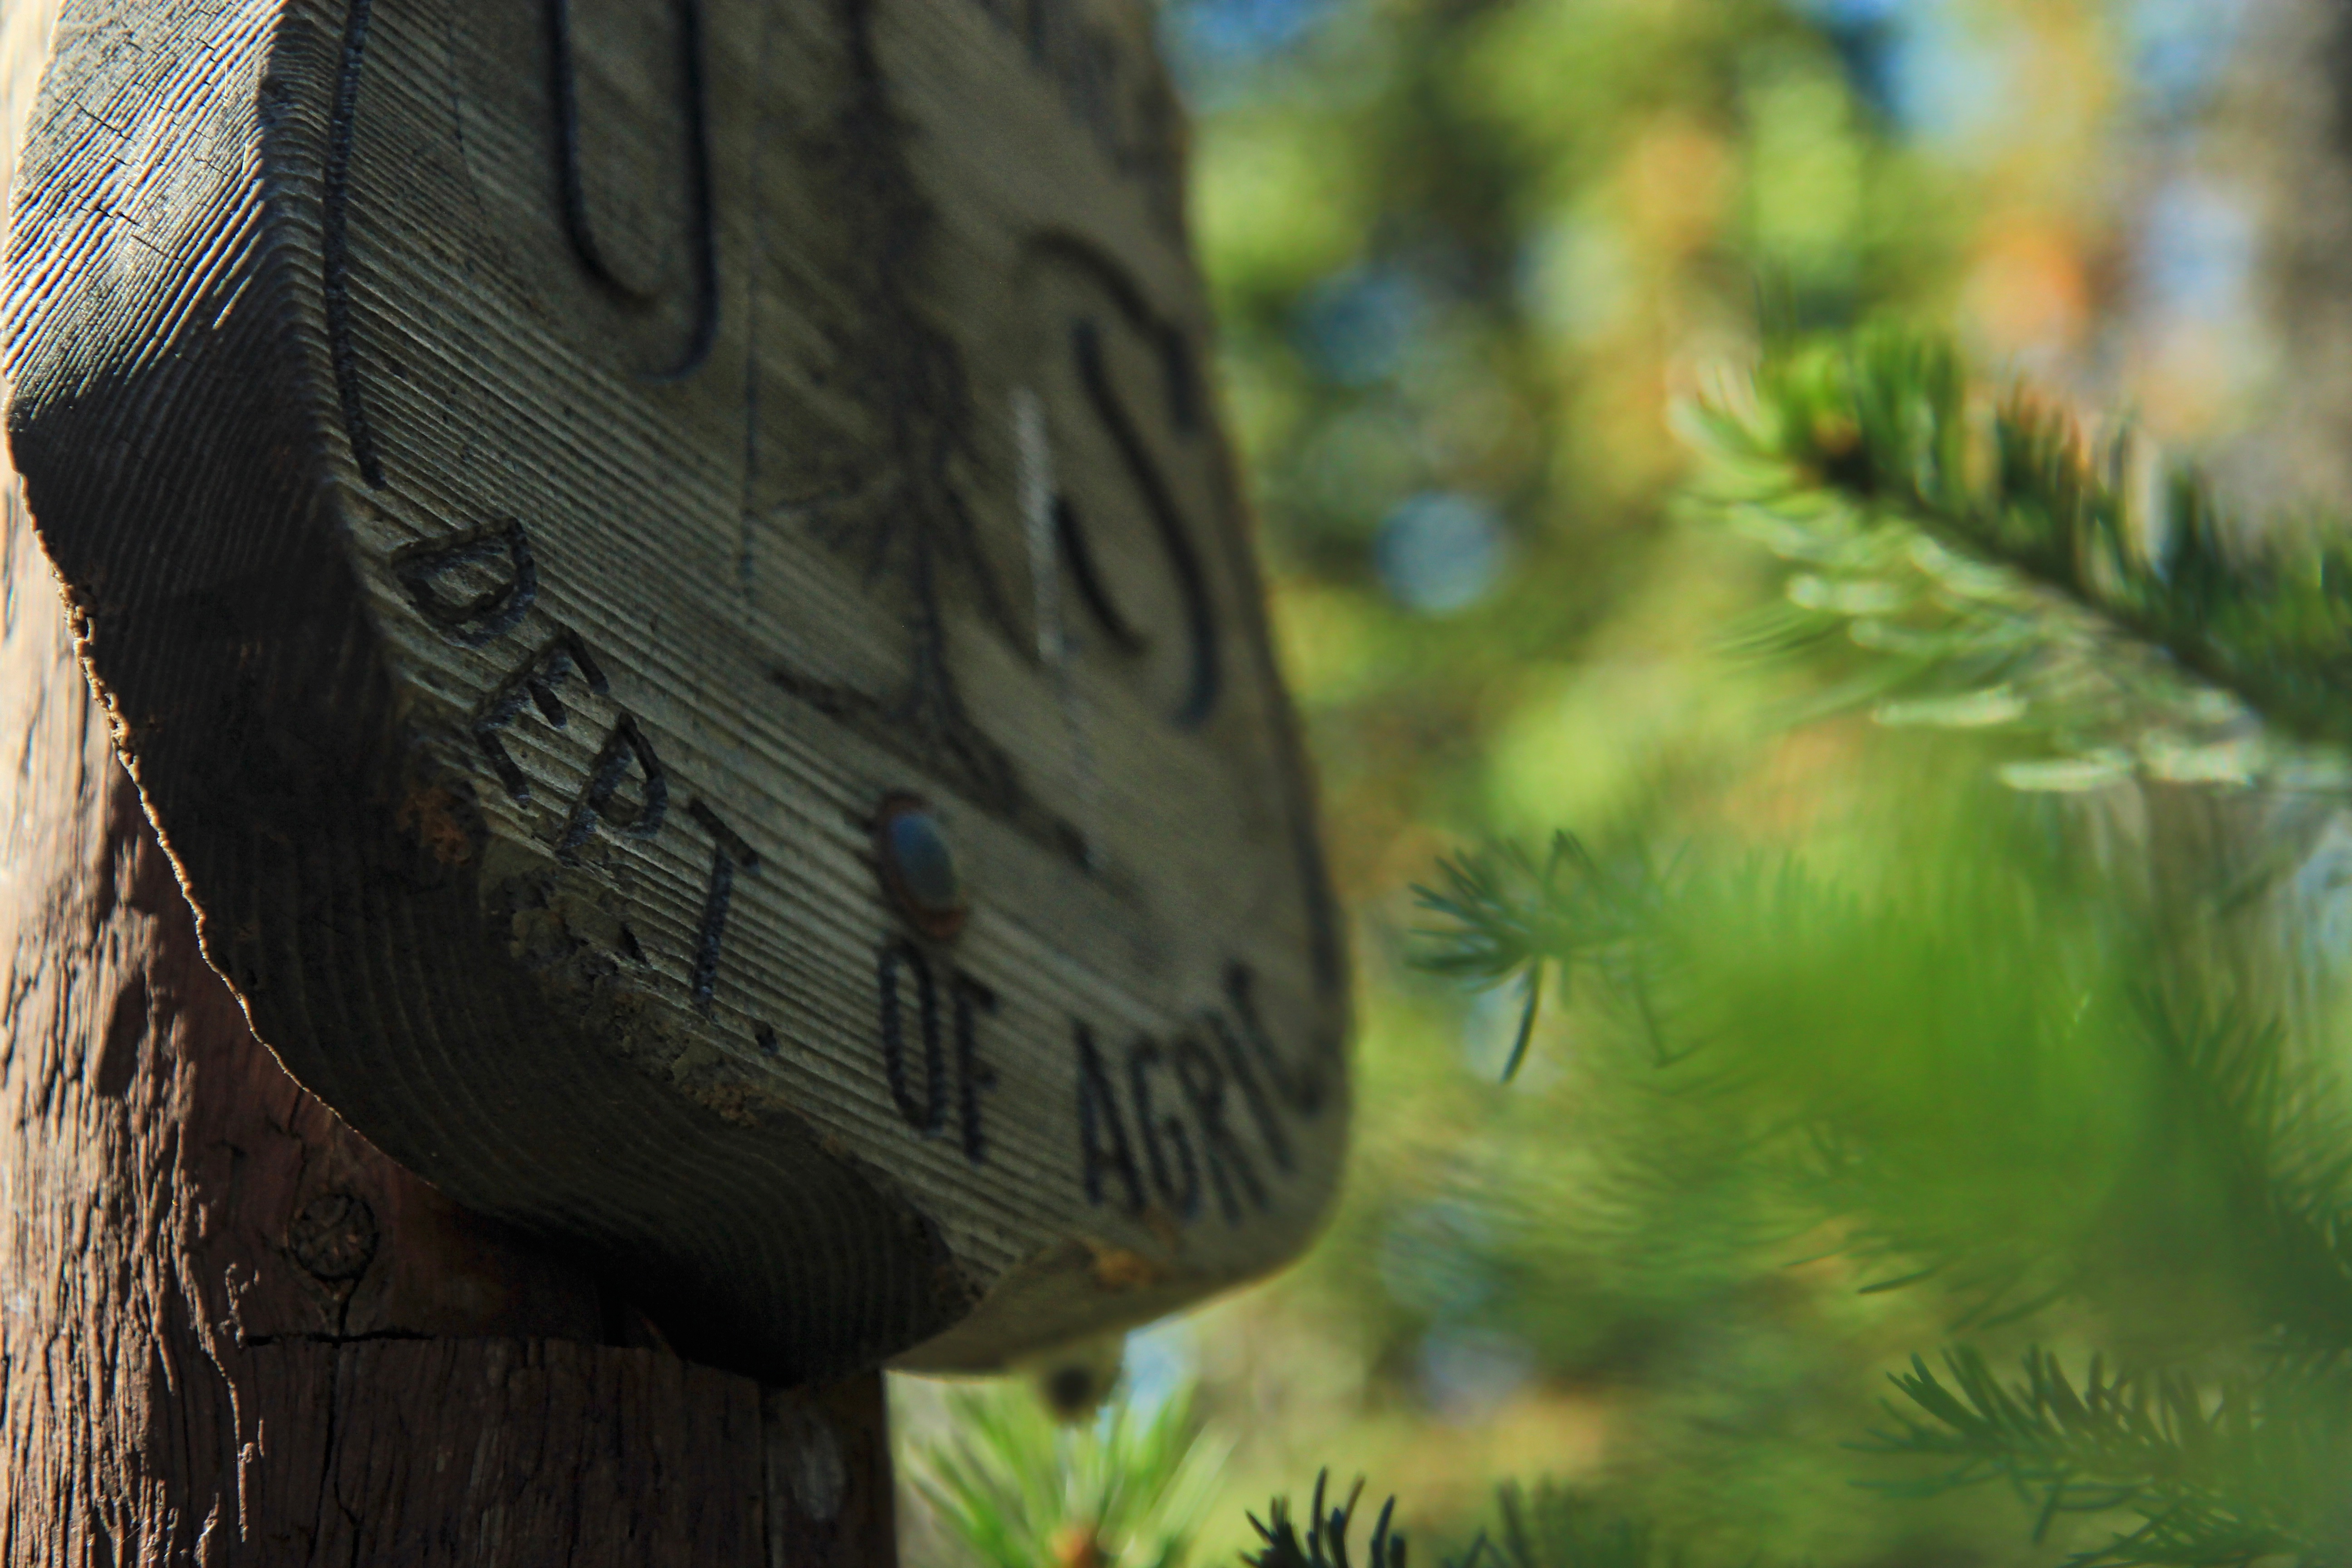
tree, nature, grass, leaf, green, close up, woody plant